Comcast Center

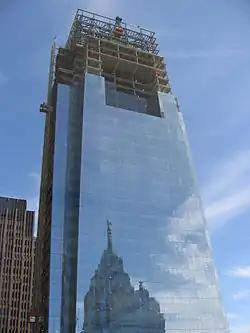
Comcast Center under construction, 2007

The official groundbreaking ceremony was on March 31, 2005. The ceremony, which was held at night, featured a light show coordinated with a piece of music entitled "Elevation". The song was composed specifically for the event by Curtis Institute of Music graduate Steven Hackman and recorded by the Curtis Institute of Music Orchestra. The groundbreaking also featured Kodo, the Germantown High School drumline, and a ice sculpture of the Comcast Center.